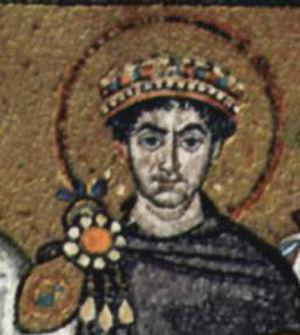
Les Samaritains sont un peuple très peu nombreux se définissant comme descendant des anciens Israélites, et vivant en Israël et en Cisjordanie. On appelle parfois leur religion le samaritanisme.